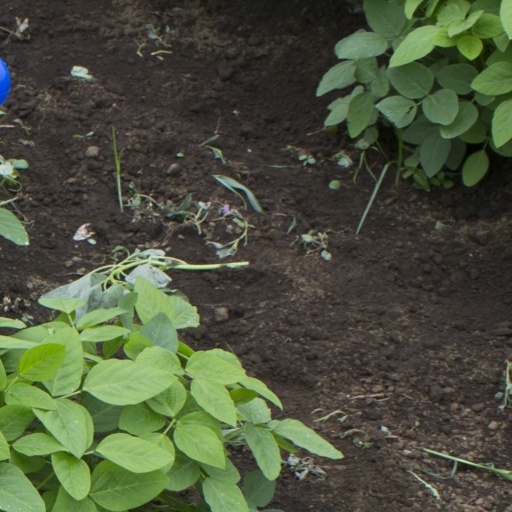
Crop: soybean